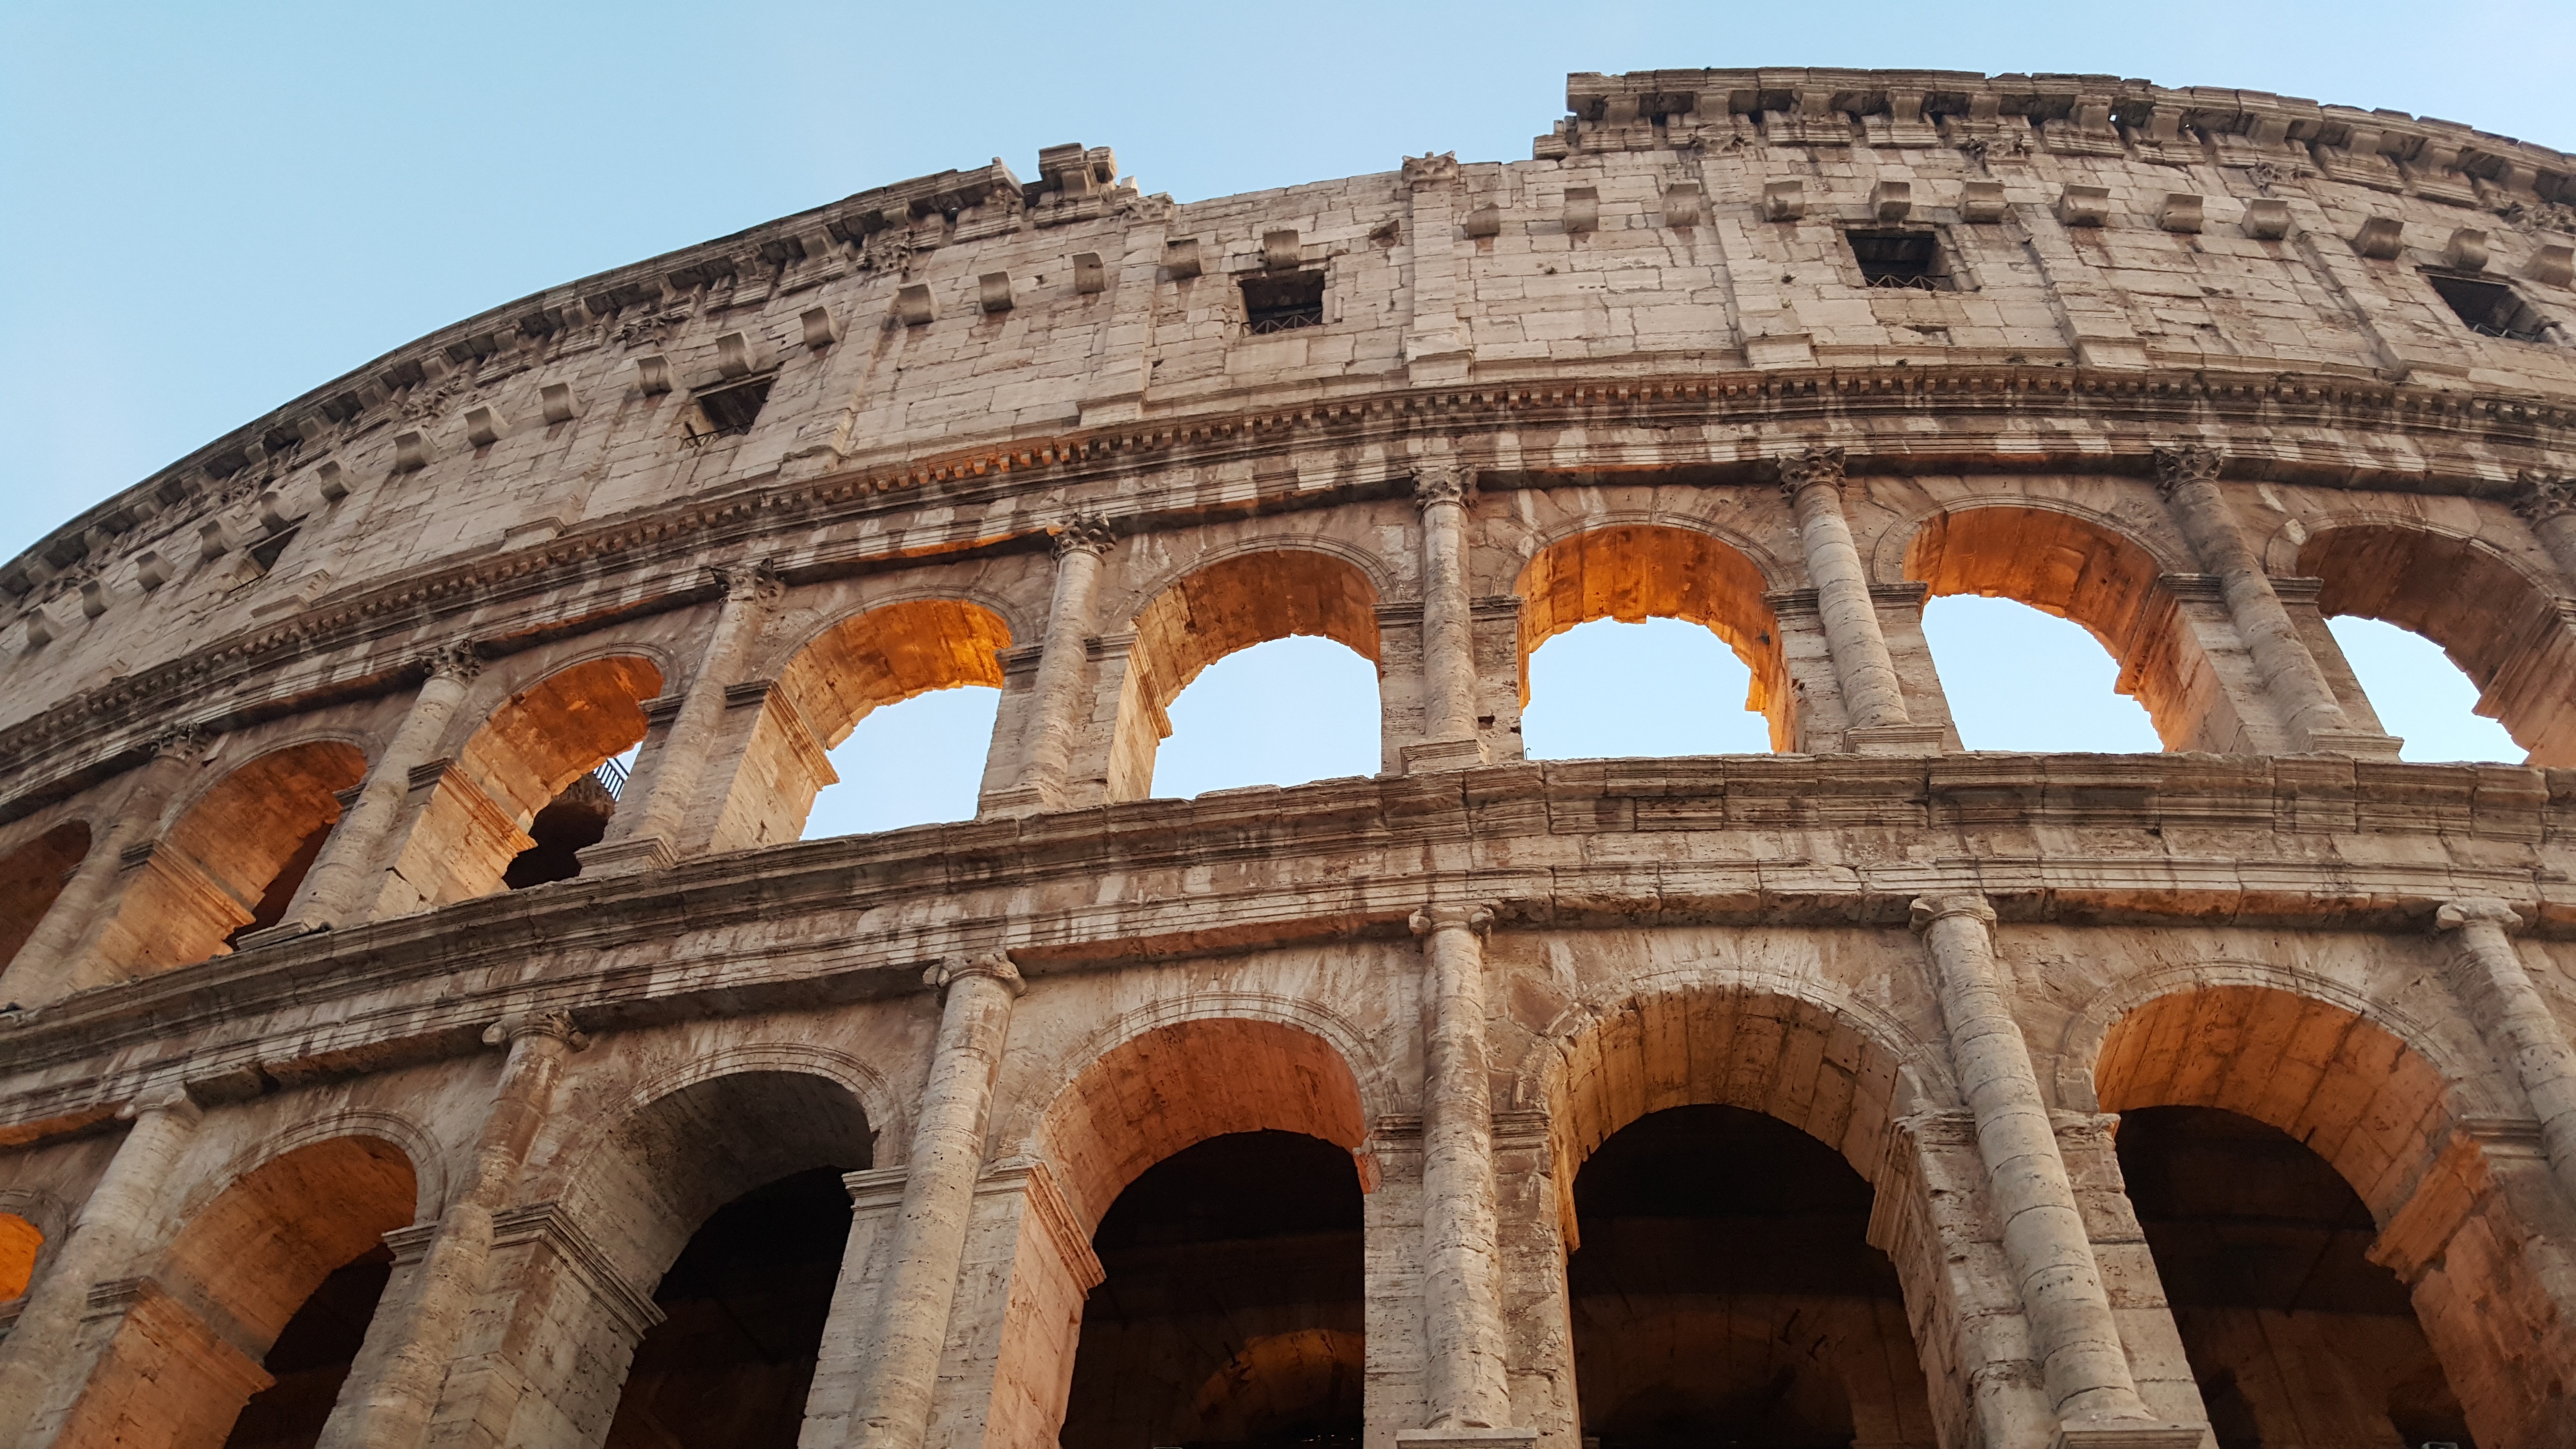
architecture, structure, sun, monument, tourist, arch, ancient, landmark, italy, colosseum, capital, rome, amphitheatre, temple, ruins, culture, basilica, ancient rome, roman holiday, roman temple, historic site, ancient history, roman coliseum, human settlement, ancient roman architecture, ancient greek temple